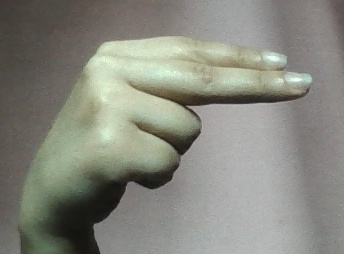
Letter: ain